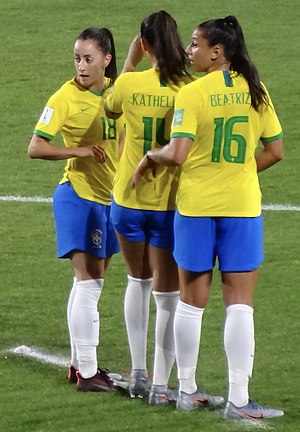
Luana Bertolucci Paixão
Luana (venstre) med Kathellen og Beatriz
Luana Bertolucci Paixão, mest kendt som Luana eller Luaninha, er en kvindelig brasiliansk fodboldspiller, der spiller midtbane for franske Paris Saint-Germain i Division 1 Féminine og Brasiliens kvindefodboldlandshold.